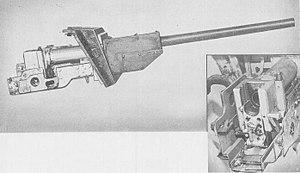
Le Type 1 Chi-He est un char moyen japonais de la Seconde Guerre mondiale. Il est une version améliorée du Type 97 Chi-Ha avec un nouveau canon antichar de 47 mm Type 1 qui sera aussi monté sur la nouvelle tourelle du Type 97 amélioré. Les 170 exemplaires construits seront conservés pour défendre le territoire japonais en prévision de l'invasion alliée. De fait, le Type 1 ne connu pas le combat.